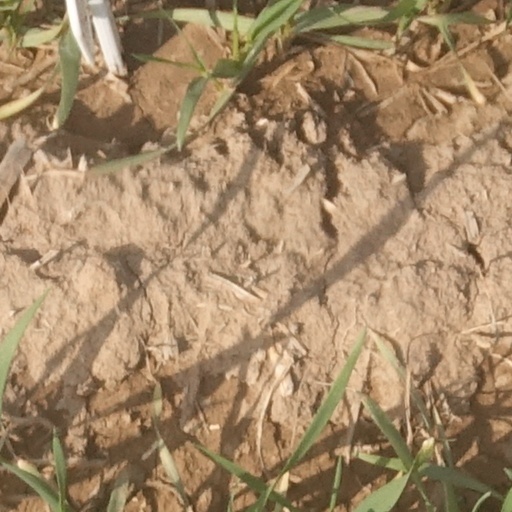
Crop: wheat